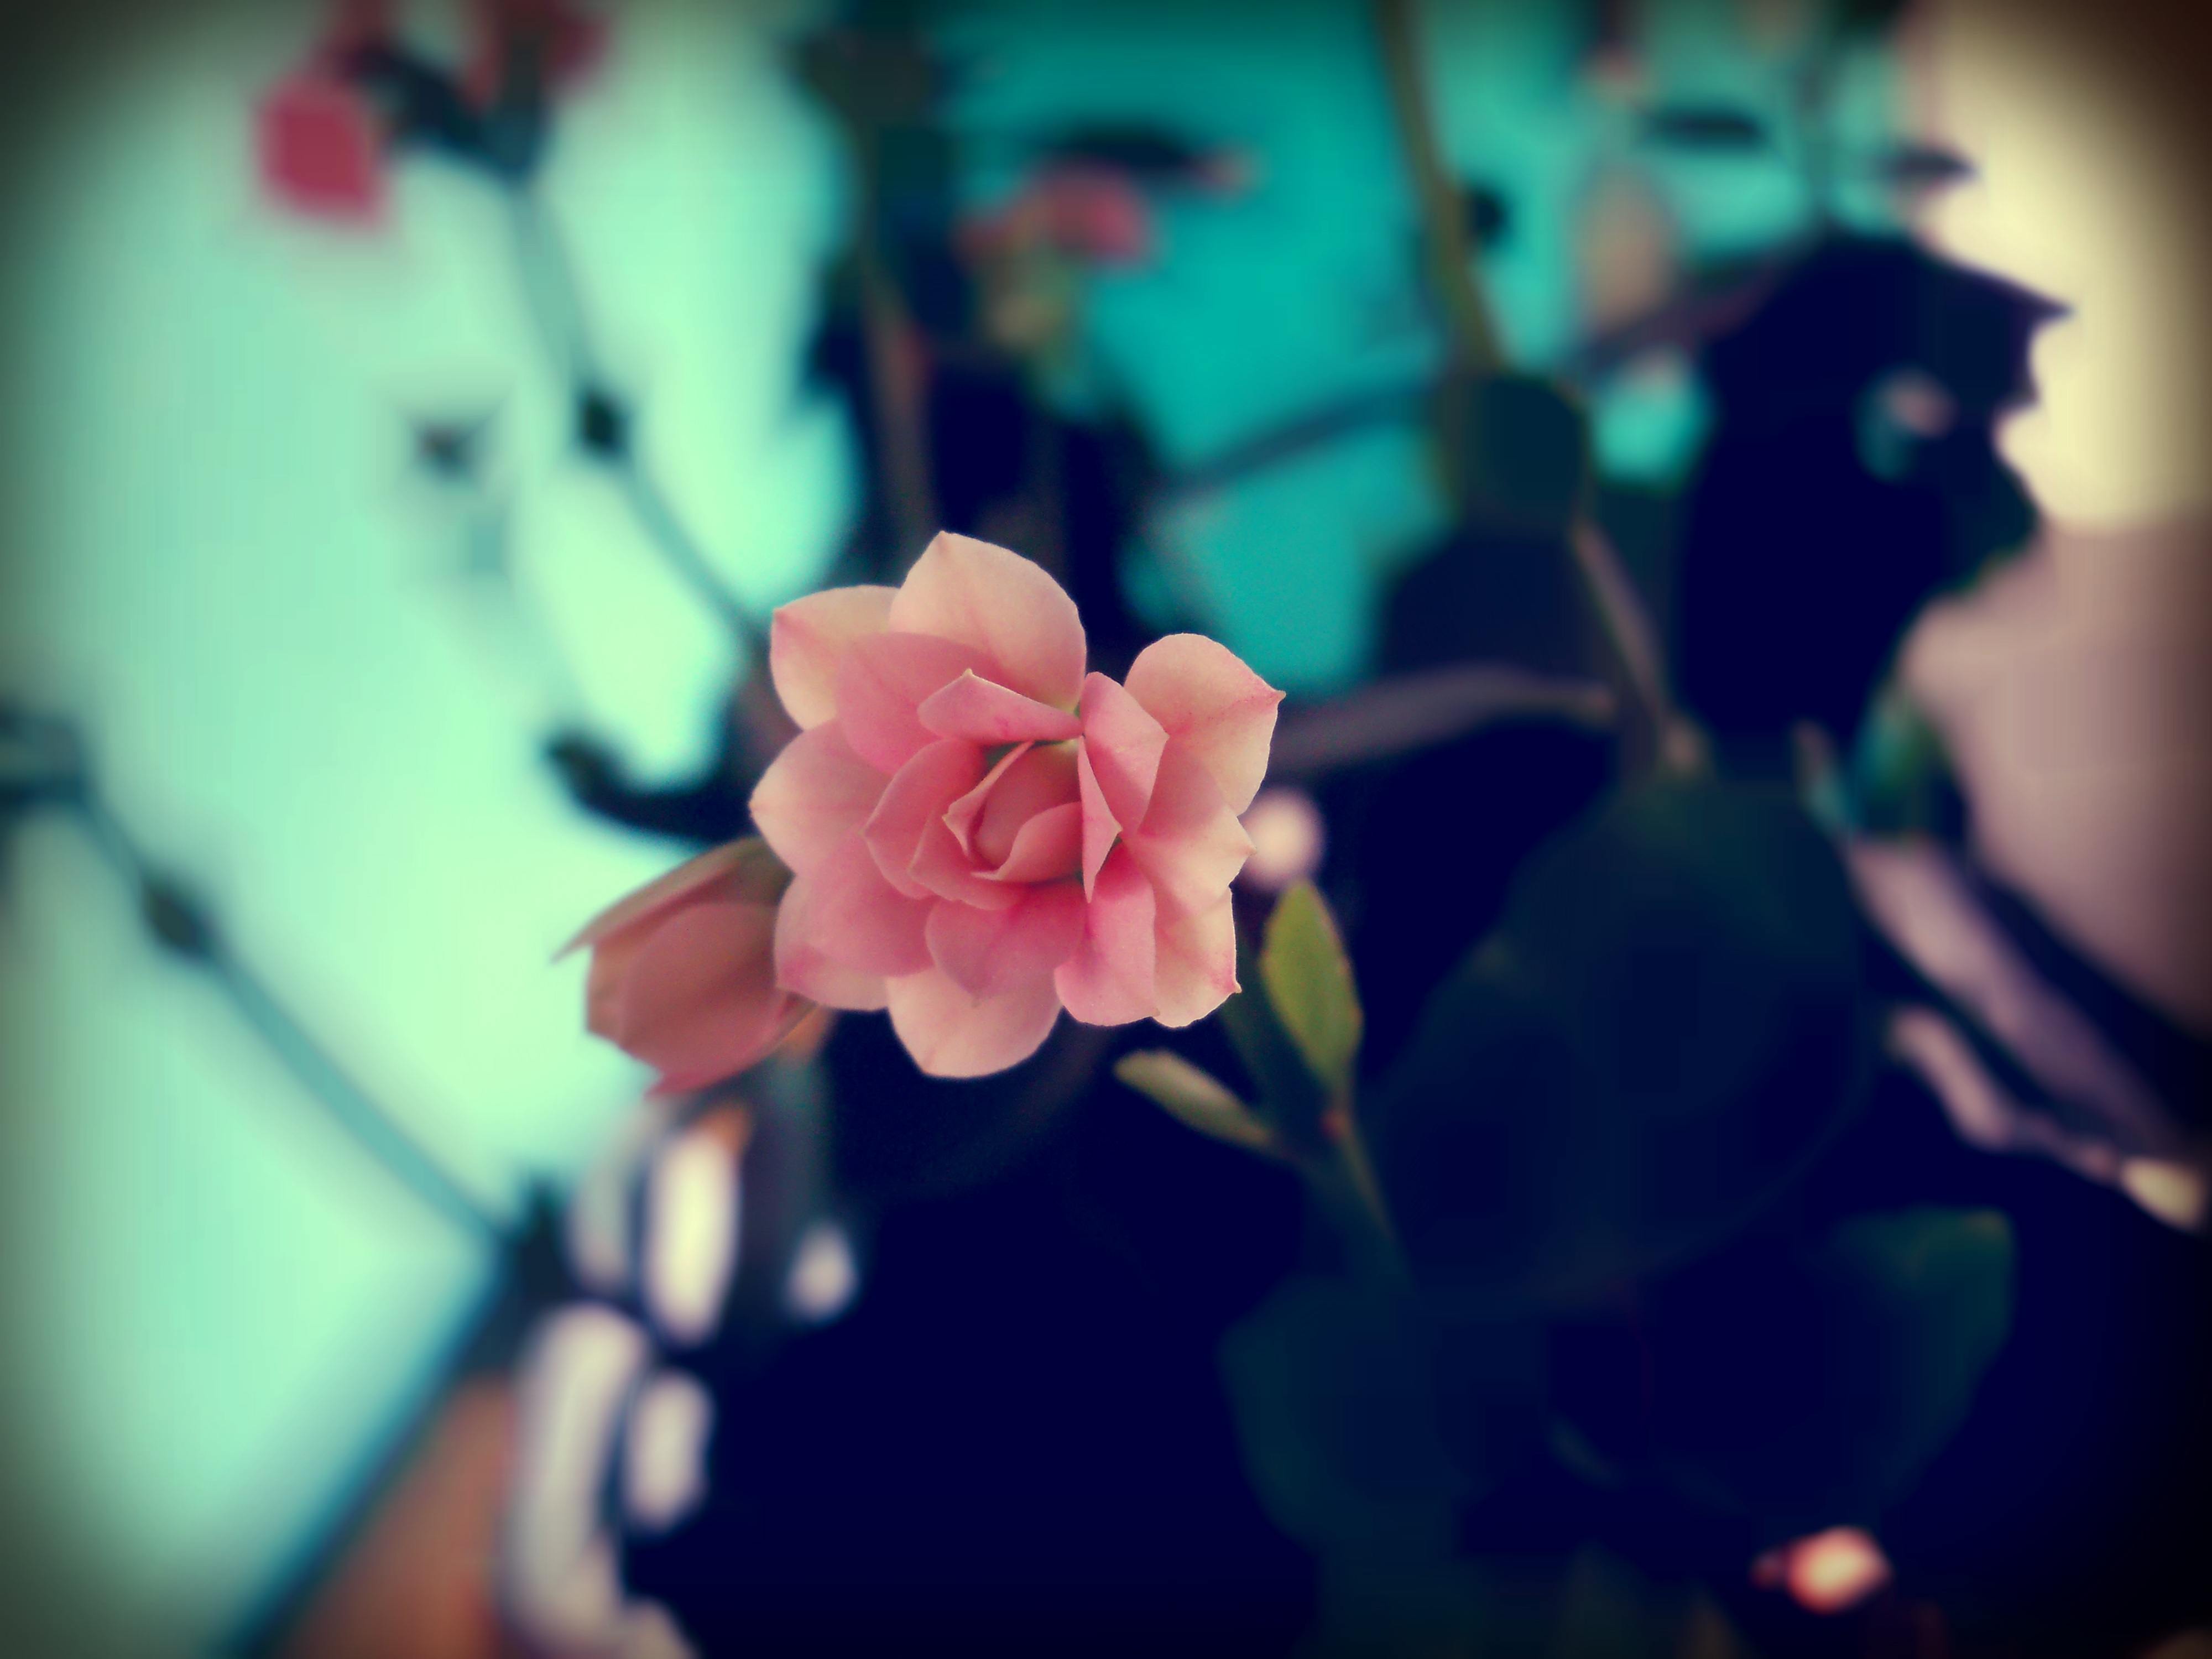
blossom, plant, photography, flower, petal, rose, green, color, blue, pink, close up, roses, petals, macro photography